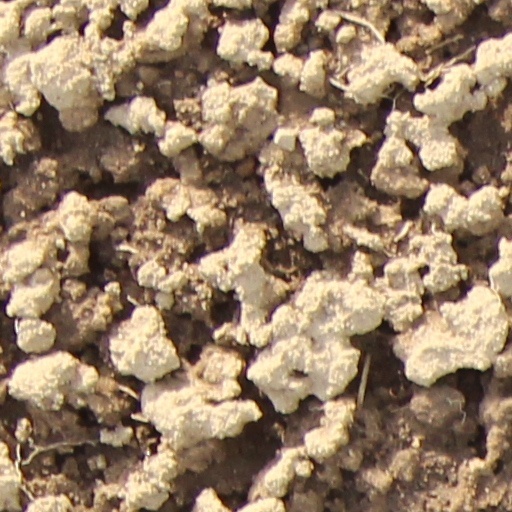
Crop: wheat